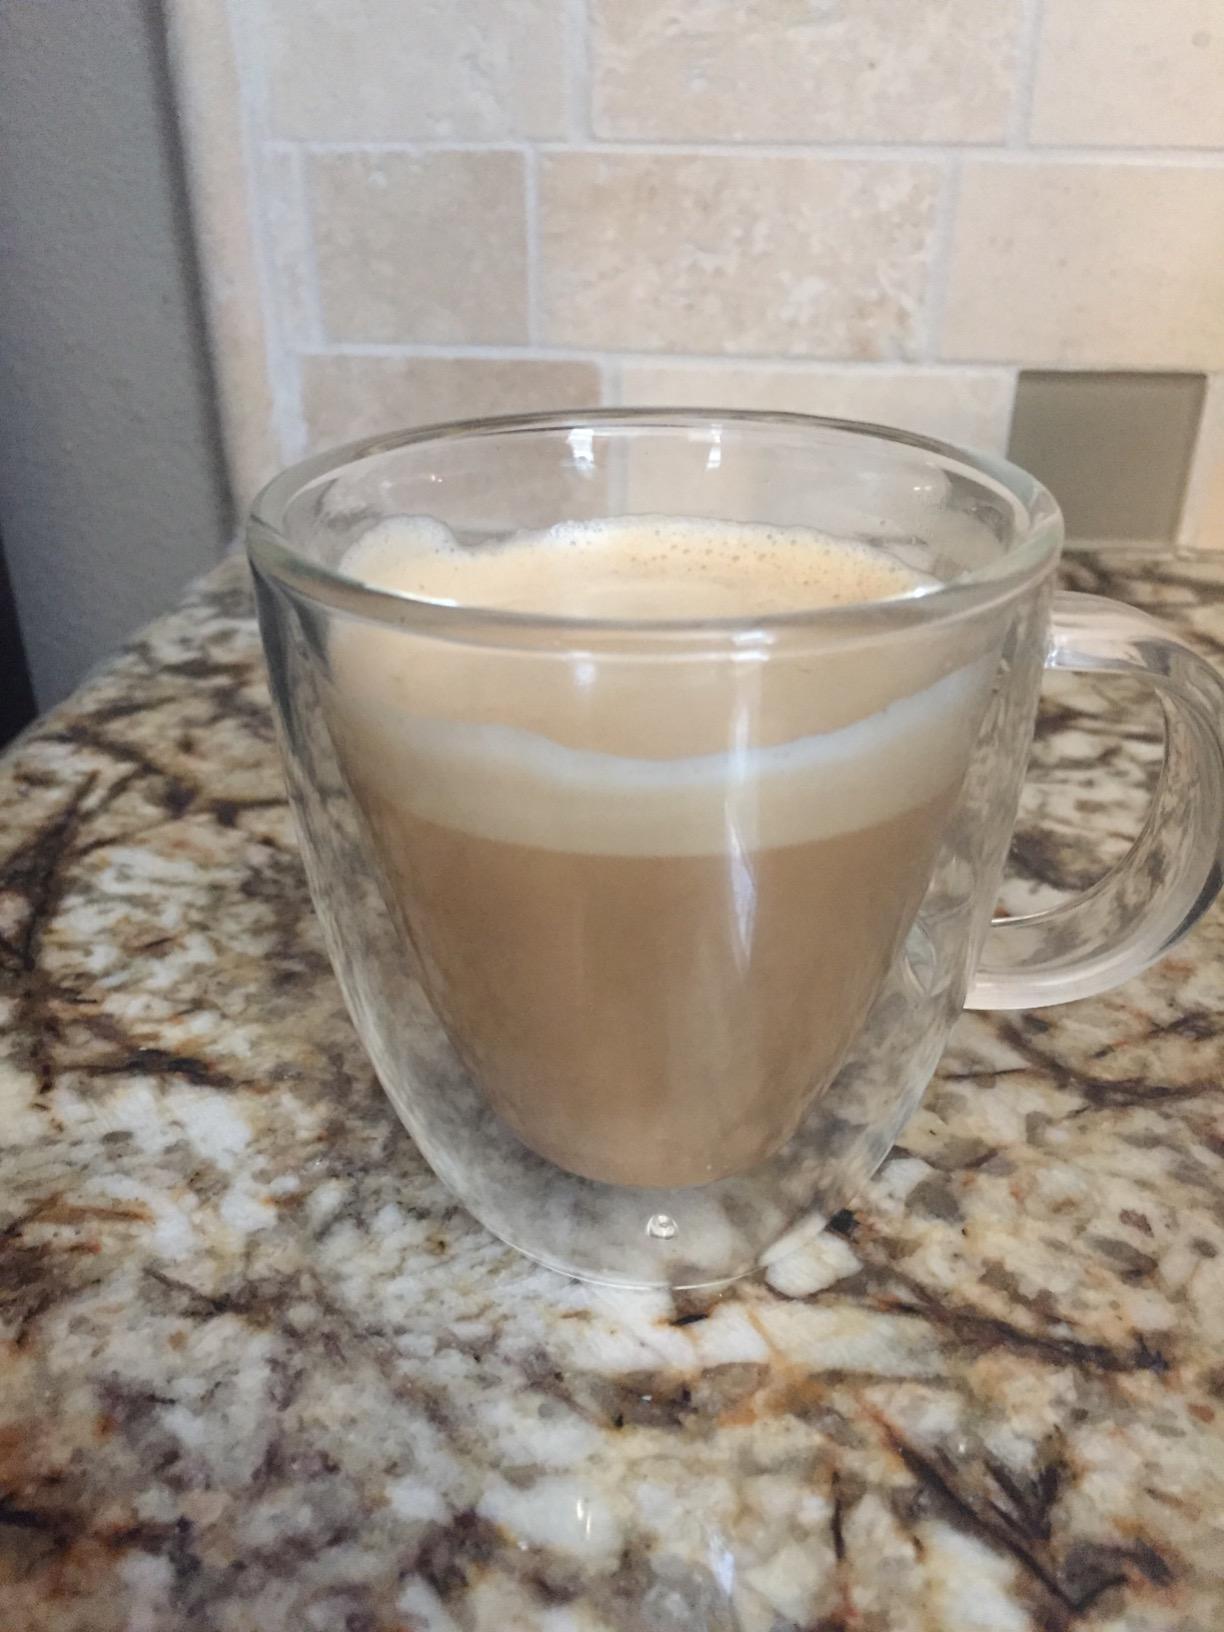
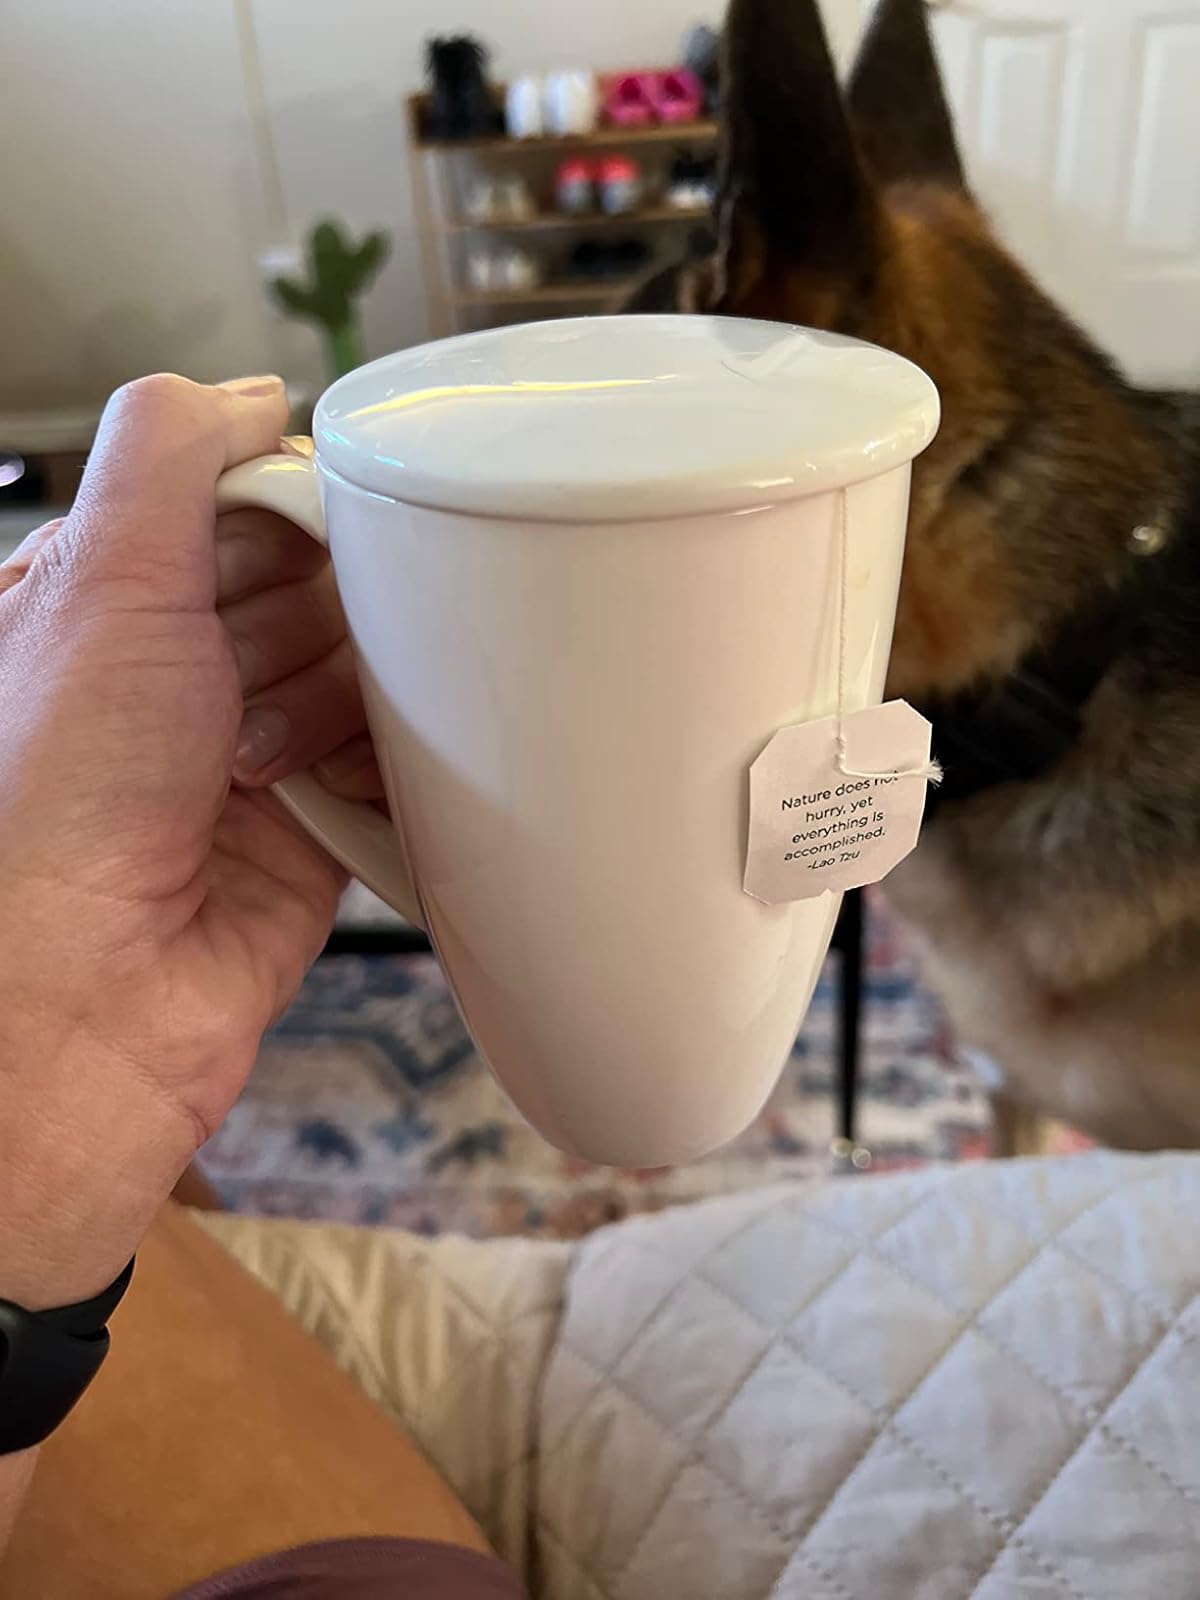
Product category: items_mug
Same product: no